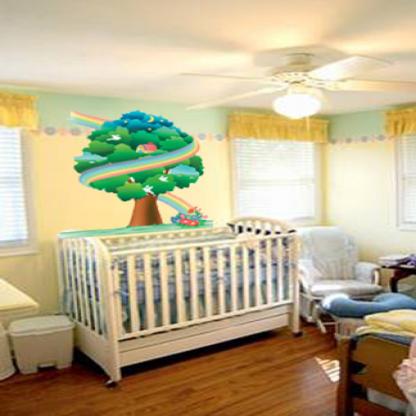
Scene: Indoor